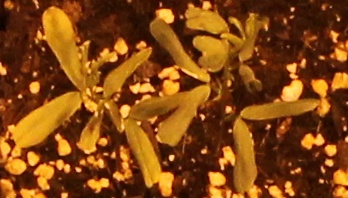
Label: Lentil